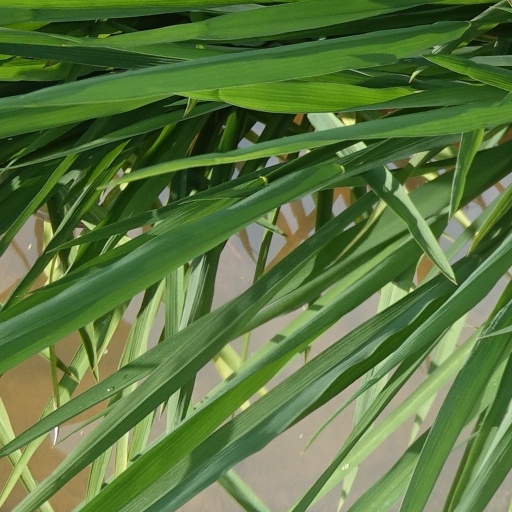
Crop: rice